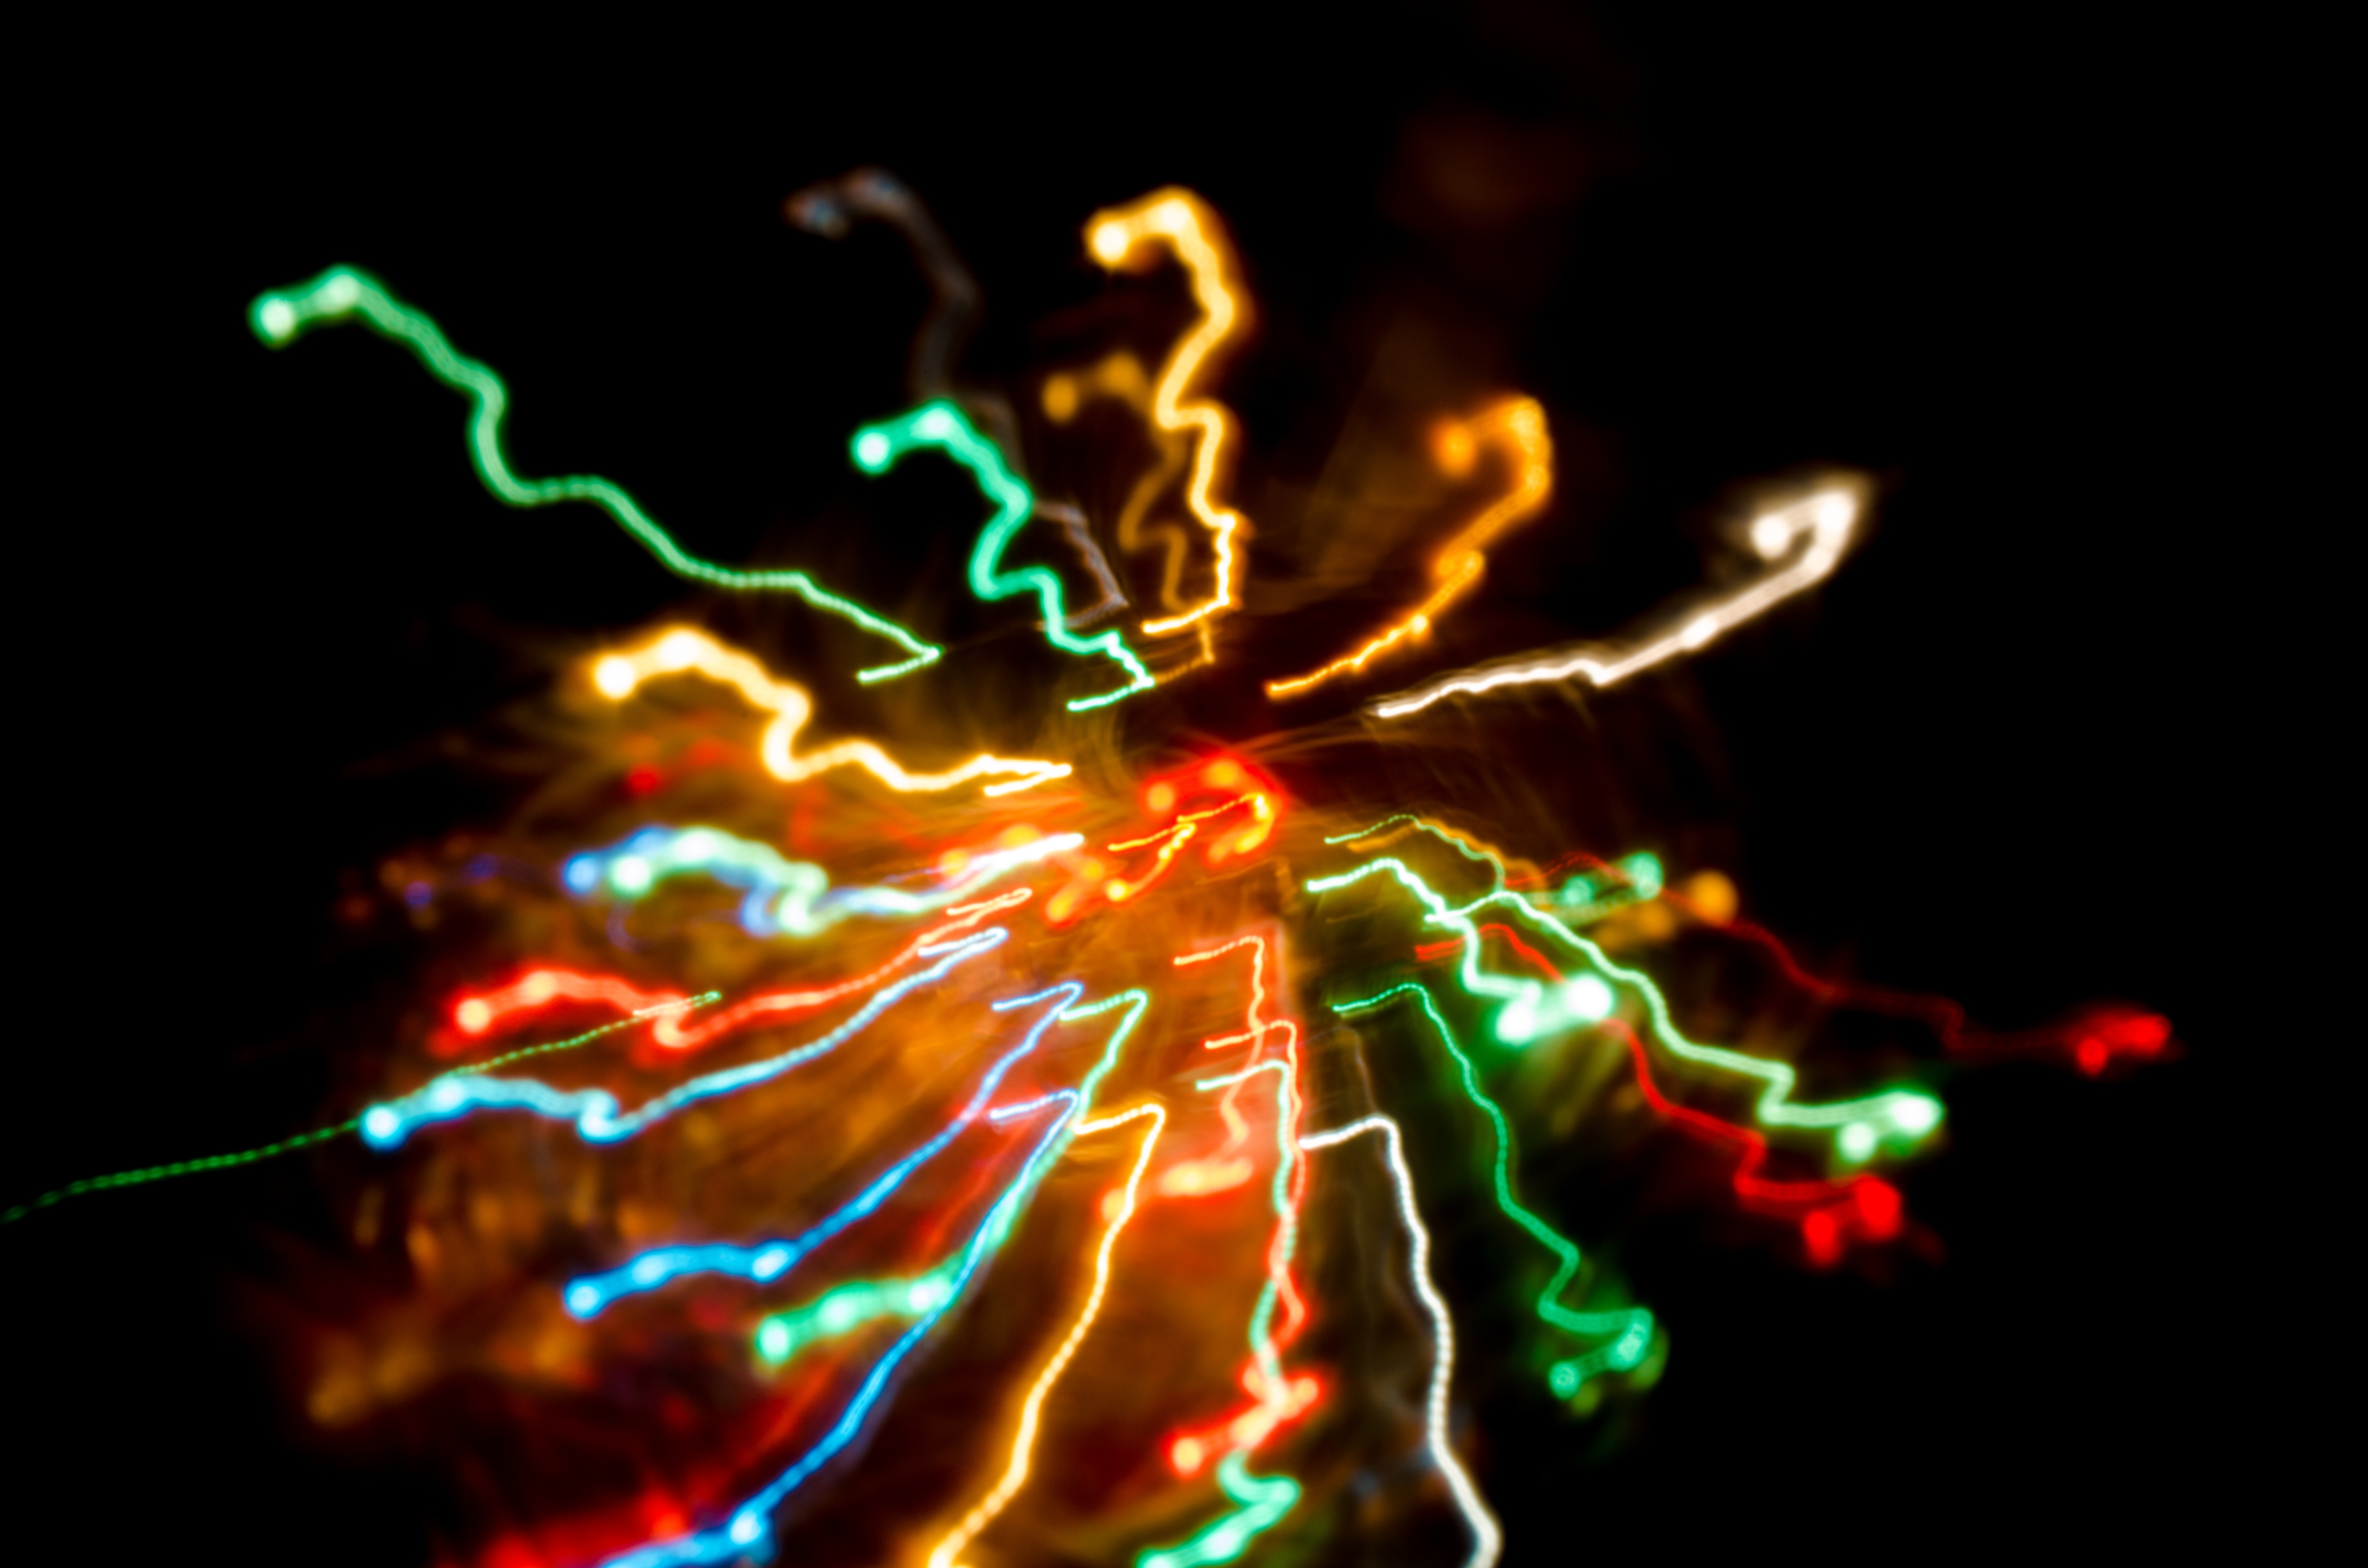
light, bokeh, blur, darkness, christmas, new year, christmas decoration, lights, colors, christmas lights